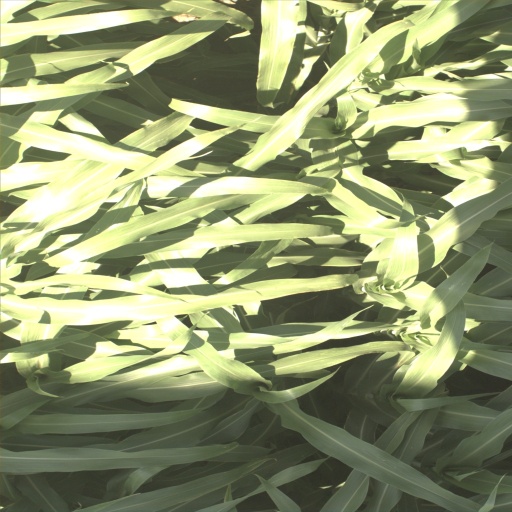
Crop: sorghum